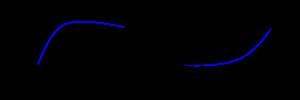
En mathématiques, une fonction f est dite concave lorsque la fonction opposée –f est convexe.